Anzac Memorial

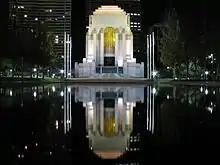
The ANZAC Memorial illuminated at night, 2007

Australian-born Charles Bruce Dellit studied at Sydney Technical College under Byera Hadley from 1912 to 1918 and continued his professional education at the University of Sydney. Dellit registered as an architect in June 1923 and established his own practice six years later. Before winning the ANZAC Memorial competition, he had designed Kyle House in Macquarie Place featuring the "monumental entrance arch" that became one of his characteristic motifs. It also shows his interest in American Art Deco skyscrapers and the patterned brickwork espoused by contemporary Dutch and German schools. Along with his contemporary Emil Sodersten, he is considered to have pioneered the Art Deco style in Australia. Dellit employed a more pronounced use of ornament and symbolism while Sodersten relied more on form and materials for his architecture. Many of the notable Art Deco buildings in Sydney were designed by these architects.